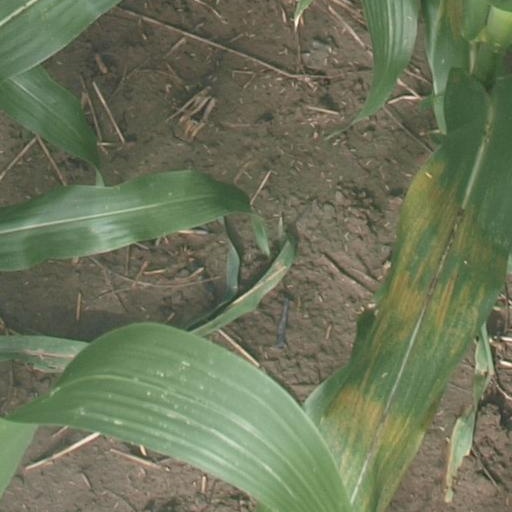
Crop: maize; corn